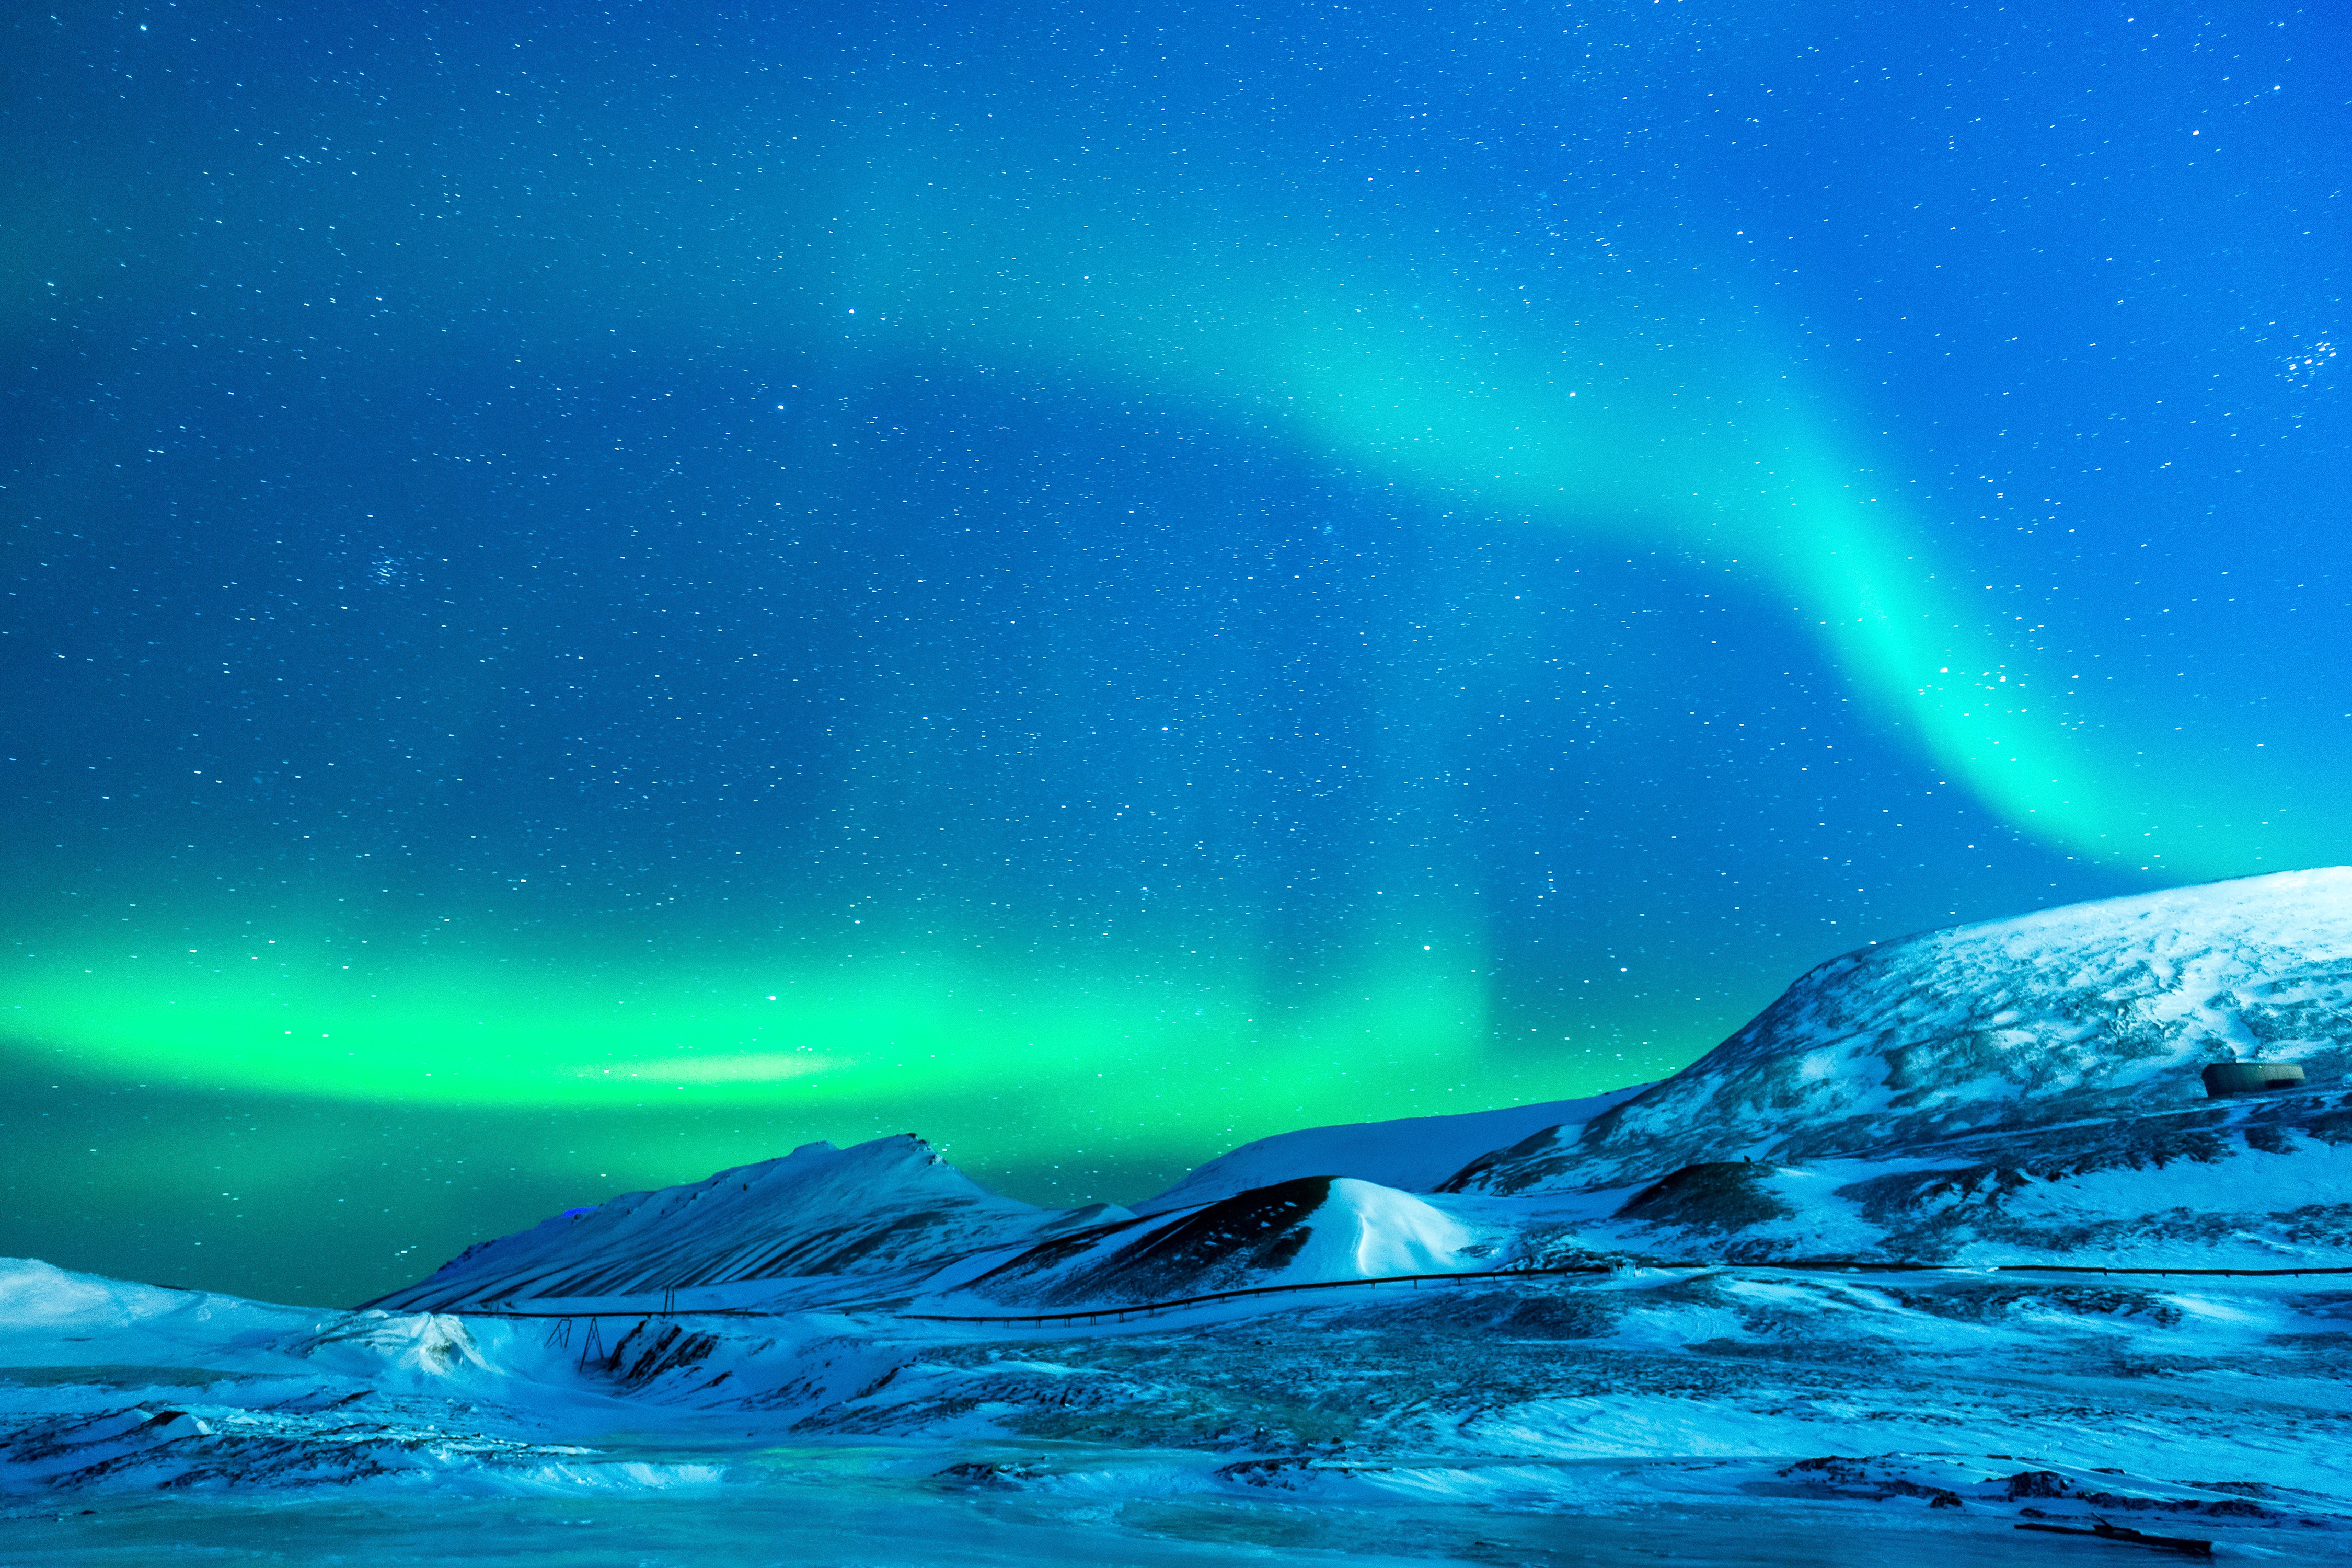
landscape, nature, ocean, snow, night, atmosphere, glacier, arctic, aurora, aurora borealis, lights, stars, svalbard, alaska, arctic ocean, snowy landscape, blue starry sky, blue and green starry sky, magical night, north pole, light phenomenon, polar lights, northen lights, nothern lights, aurora australis, longyearbyen, geological phenomenon, wind wave, ice cap